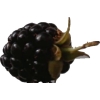
Label: blackberry